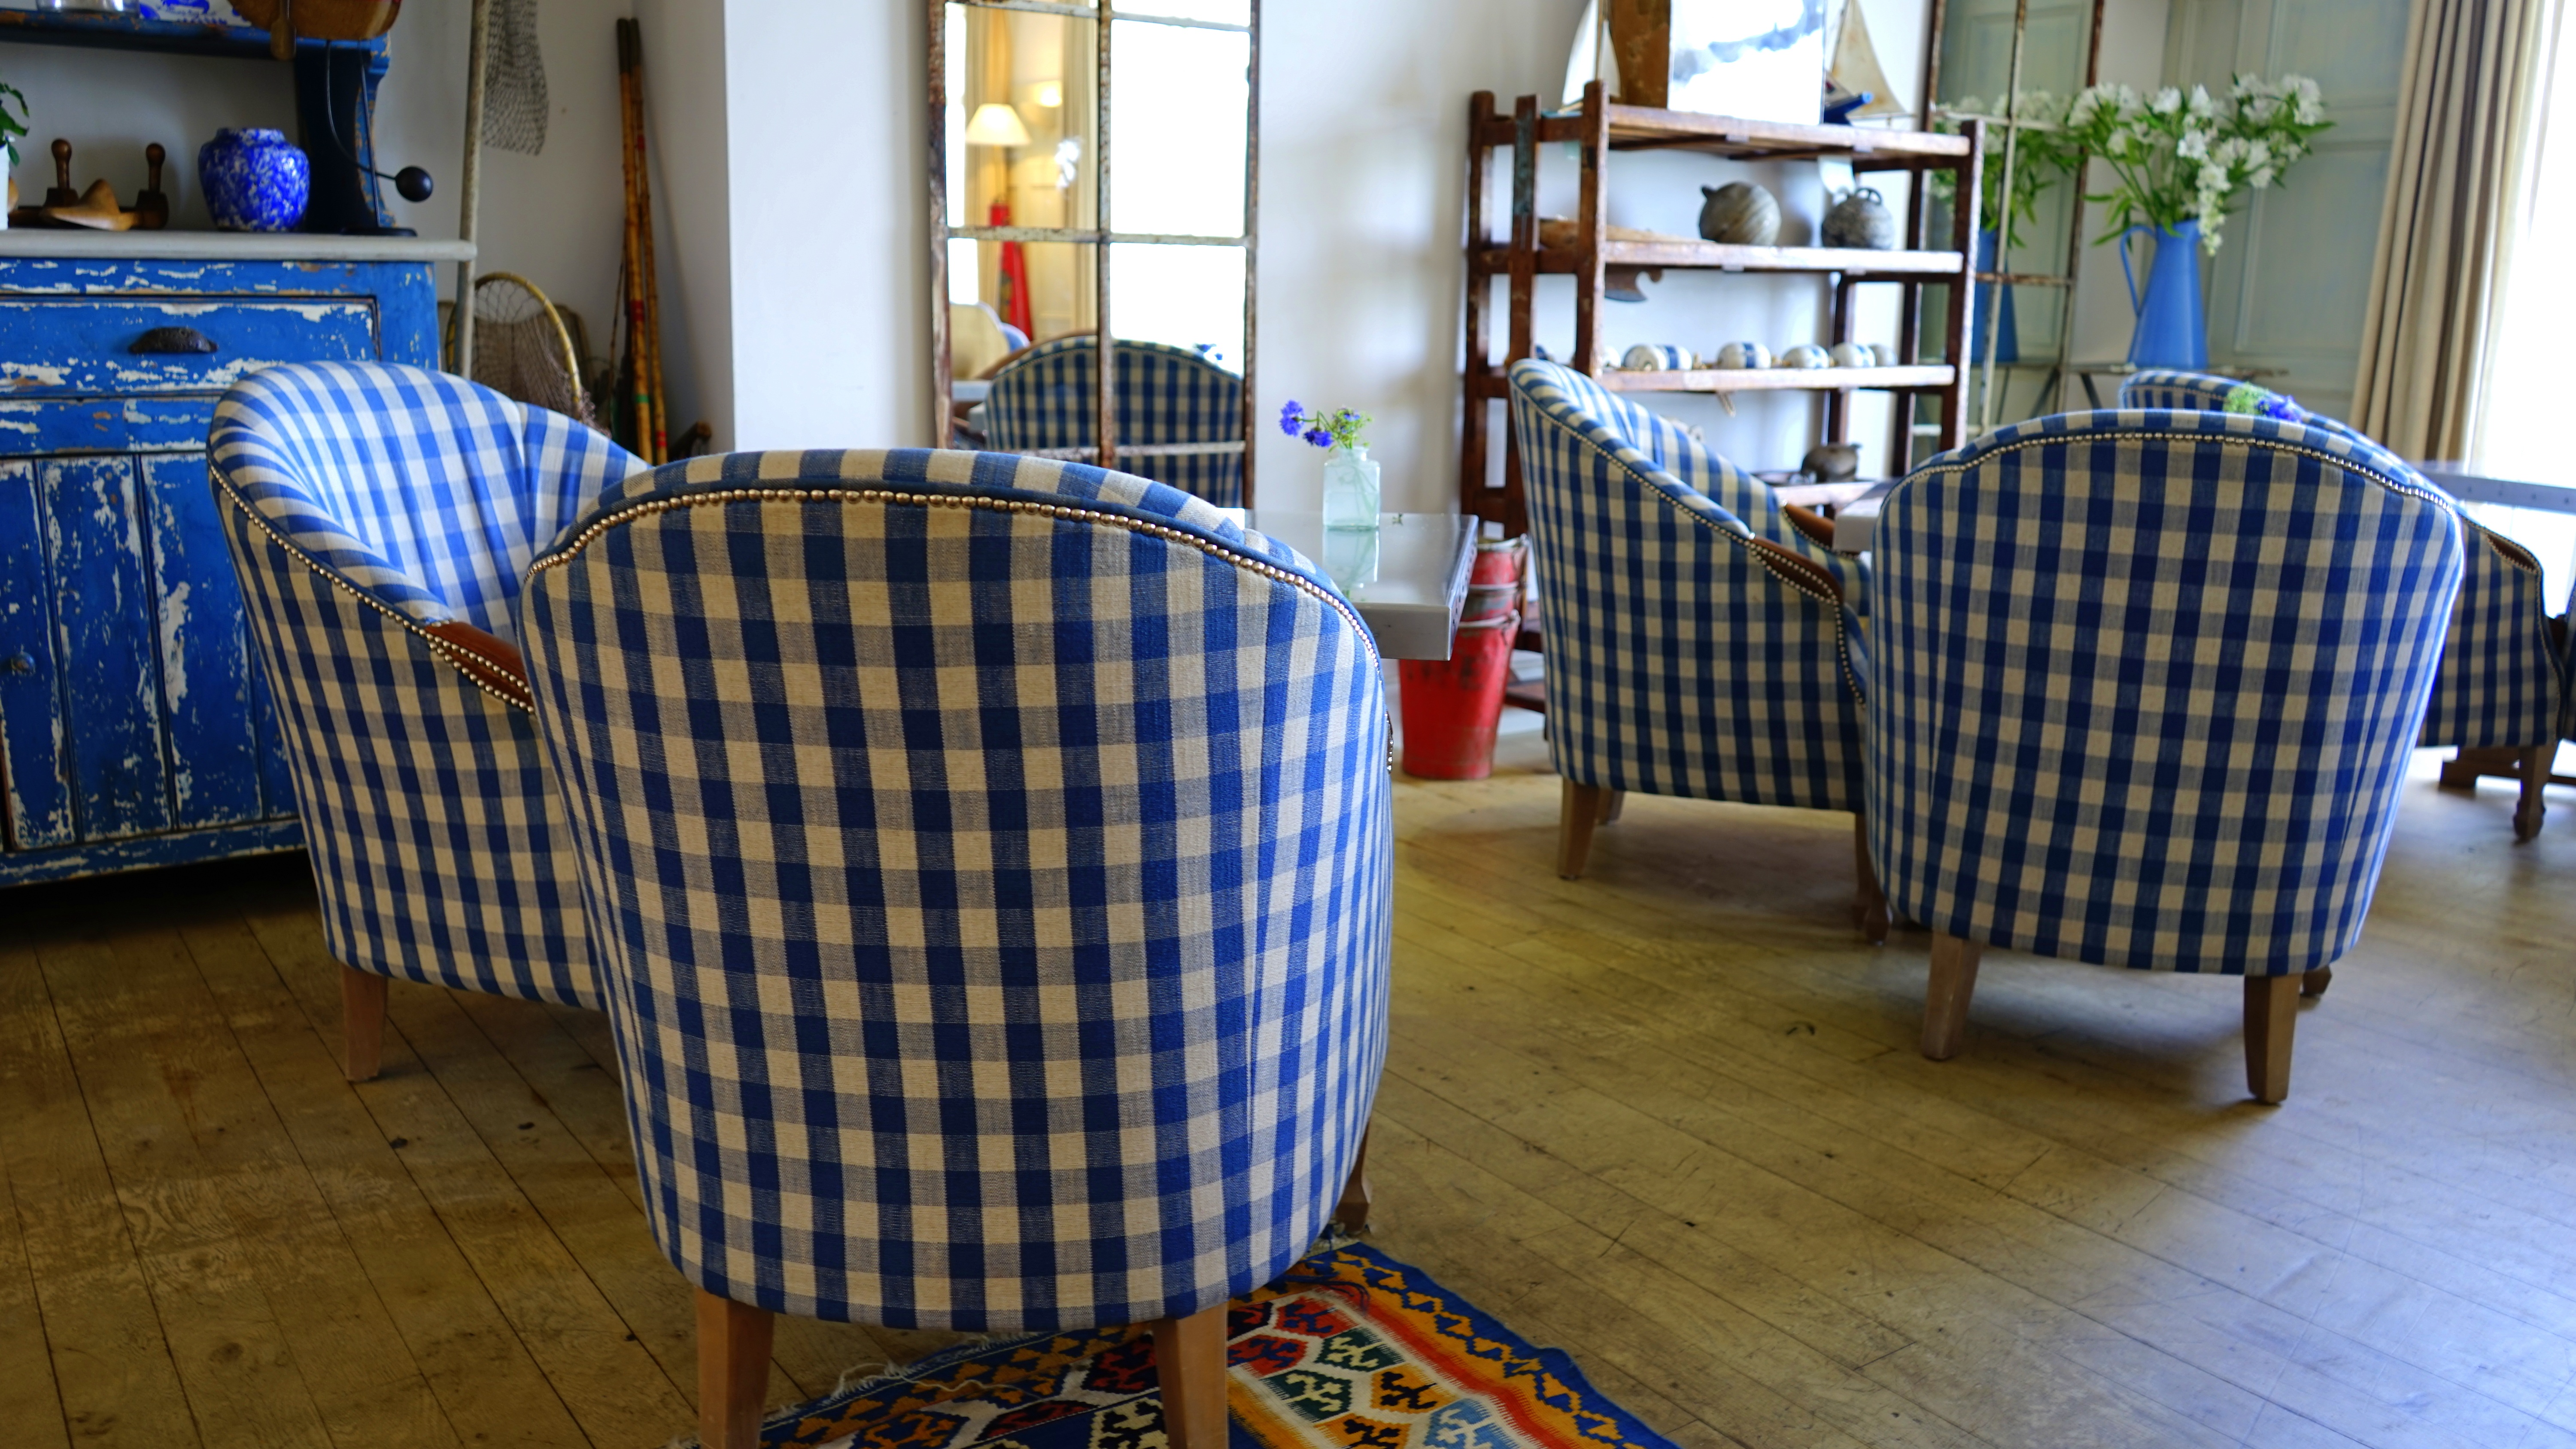
table, light, wood, house, chair, floor, interior, window, building, home, pattern, blue, living room, residential, lamp, furniture, room, lifestyle, sofa, decor, apartment, modern, couch, interior design, textile, living, luxury, design, contemporary, living room interior, decorate, furnishings, flooring, home interior, luxury home interior, room interior